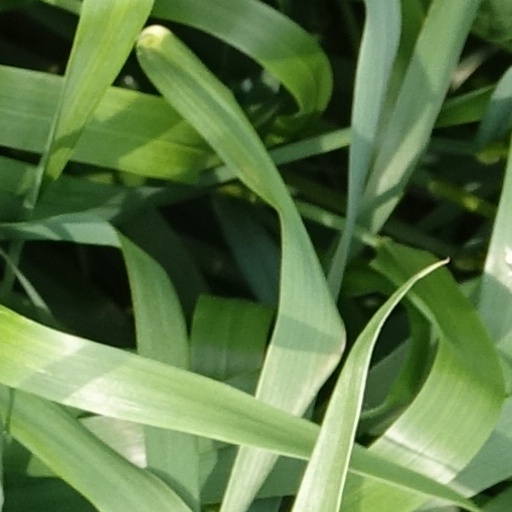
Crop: wheat